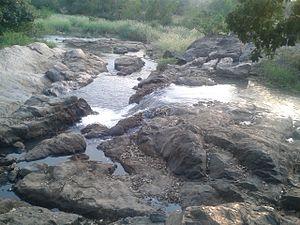
Chute de Nana Bakassa en Centrafrique This is an image of Cultural Fashion or Adornment from Central African Republic
Bana est une commune du Cameroun située dans la région de l'Ouest et le département du Haut-Nkam, sur la route allant de Bafang à Bangangté.
Nana-Bakassa est une localité et une commune de République centrafricaine, chef-lieu de l’une des sept sous-préfectures de la préfecture de l'Ouham.
La Nana Bakassa est un cours d’eau de la République centrafricaine. Affluent de la rive gauche de l’Ouham, elle traverse la préfecture du même nom.